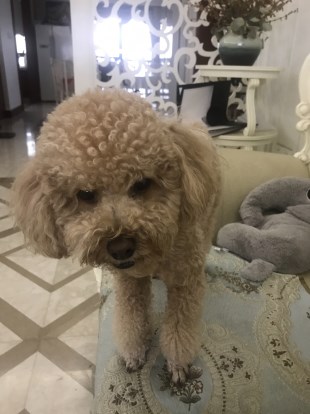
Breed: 7449-n000128-teddy